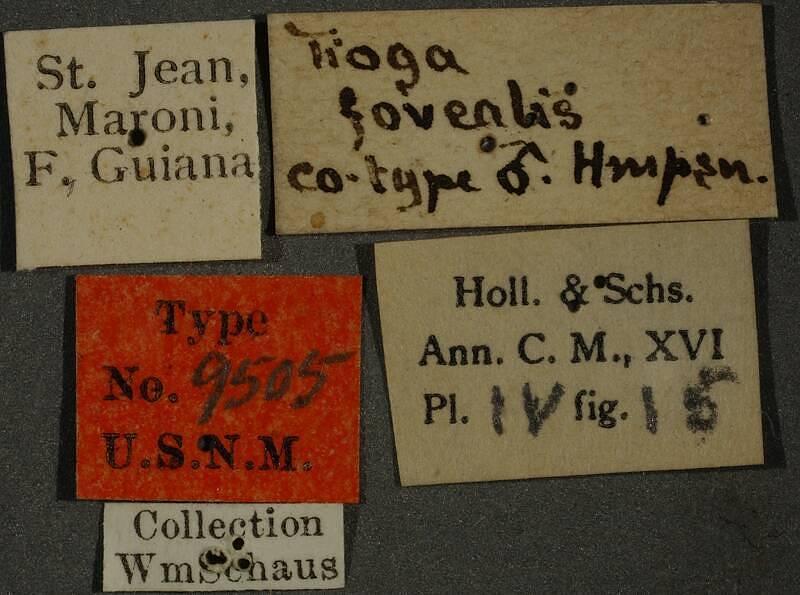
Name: Tioga fovealis
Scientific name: Tioga fovealis Hampson, 1906
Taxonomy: Animalia, Arthropoda, Insecta, Lepidoptera, Pyralidae
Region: [Not Stated]
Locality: St. Jean du Maroni, French Guiana, France